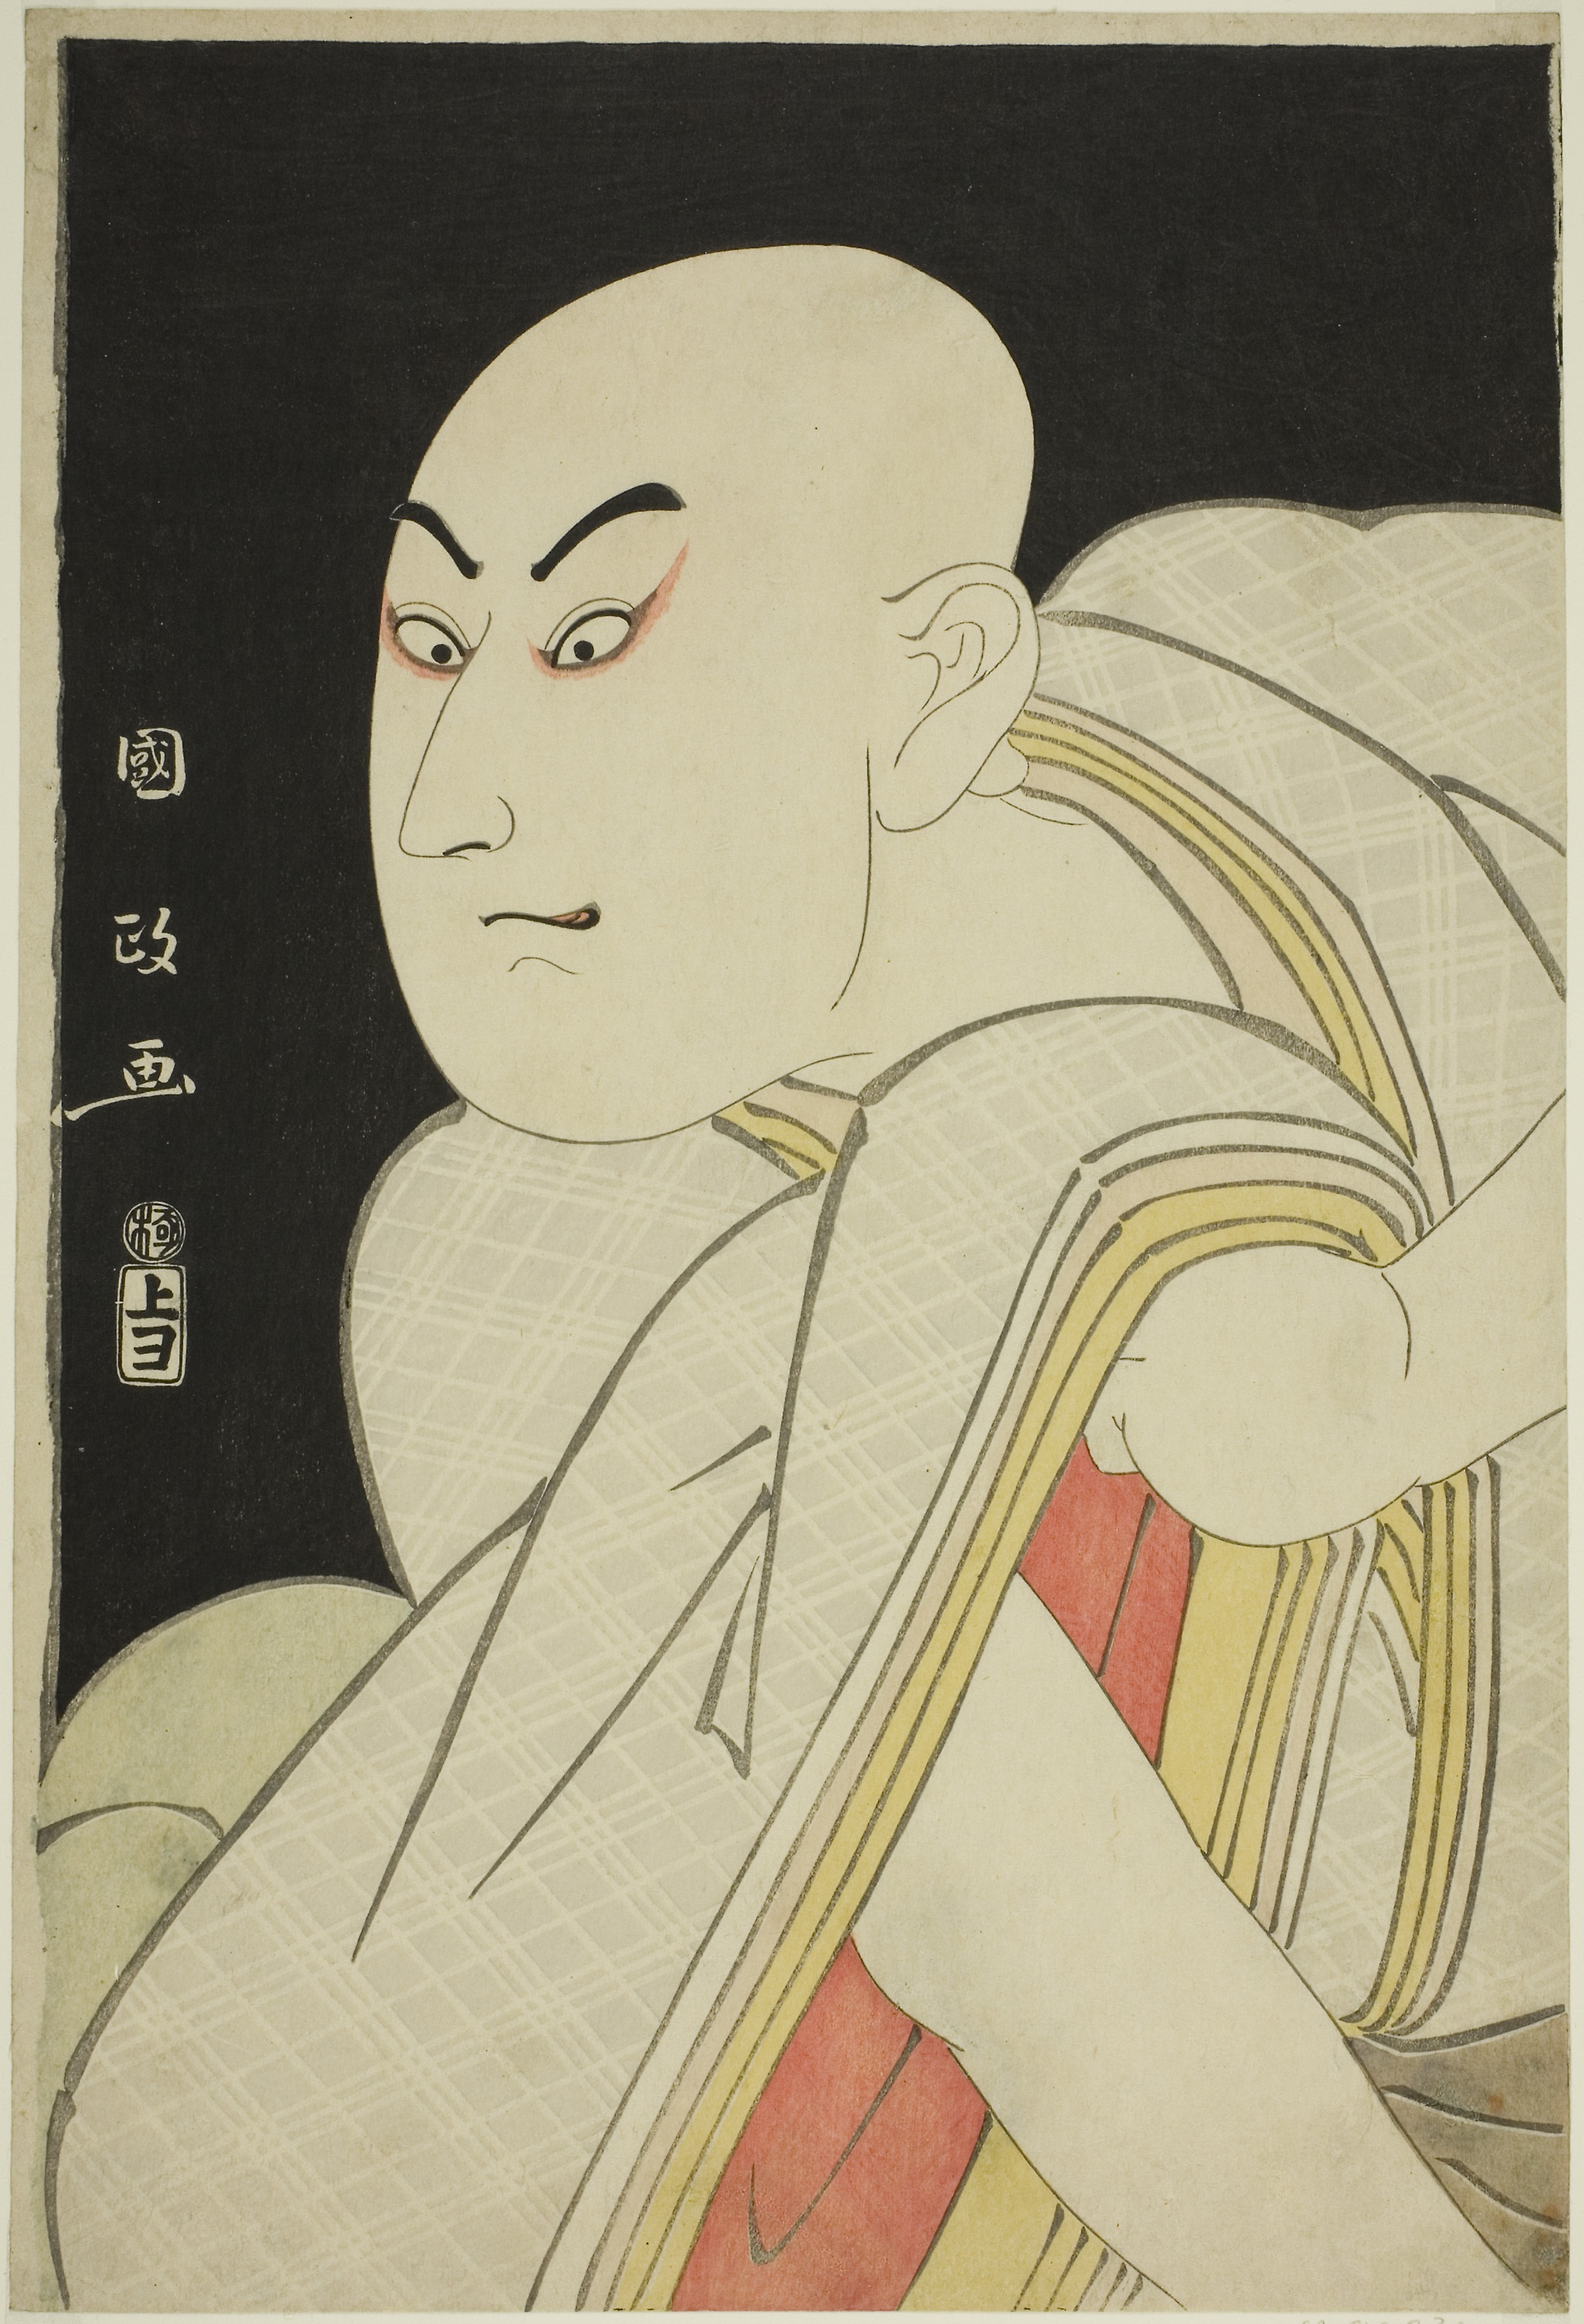
woman, art, head, drawing, illustration, portrait, human, design, artwork, fictional character, visual arts, costume design, girl, paper, modern art, sketch